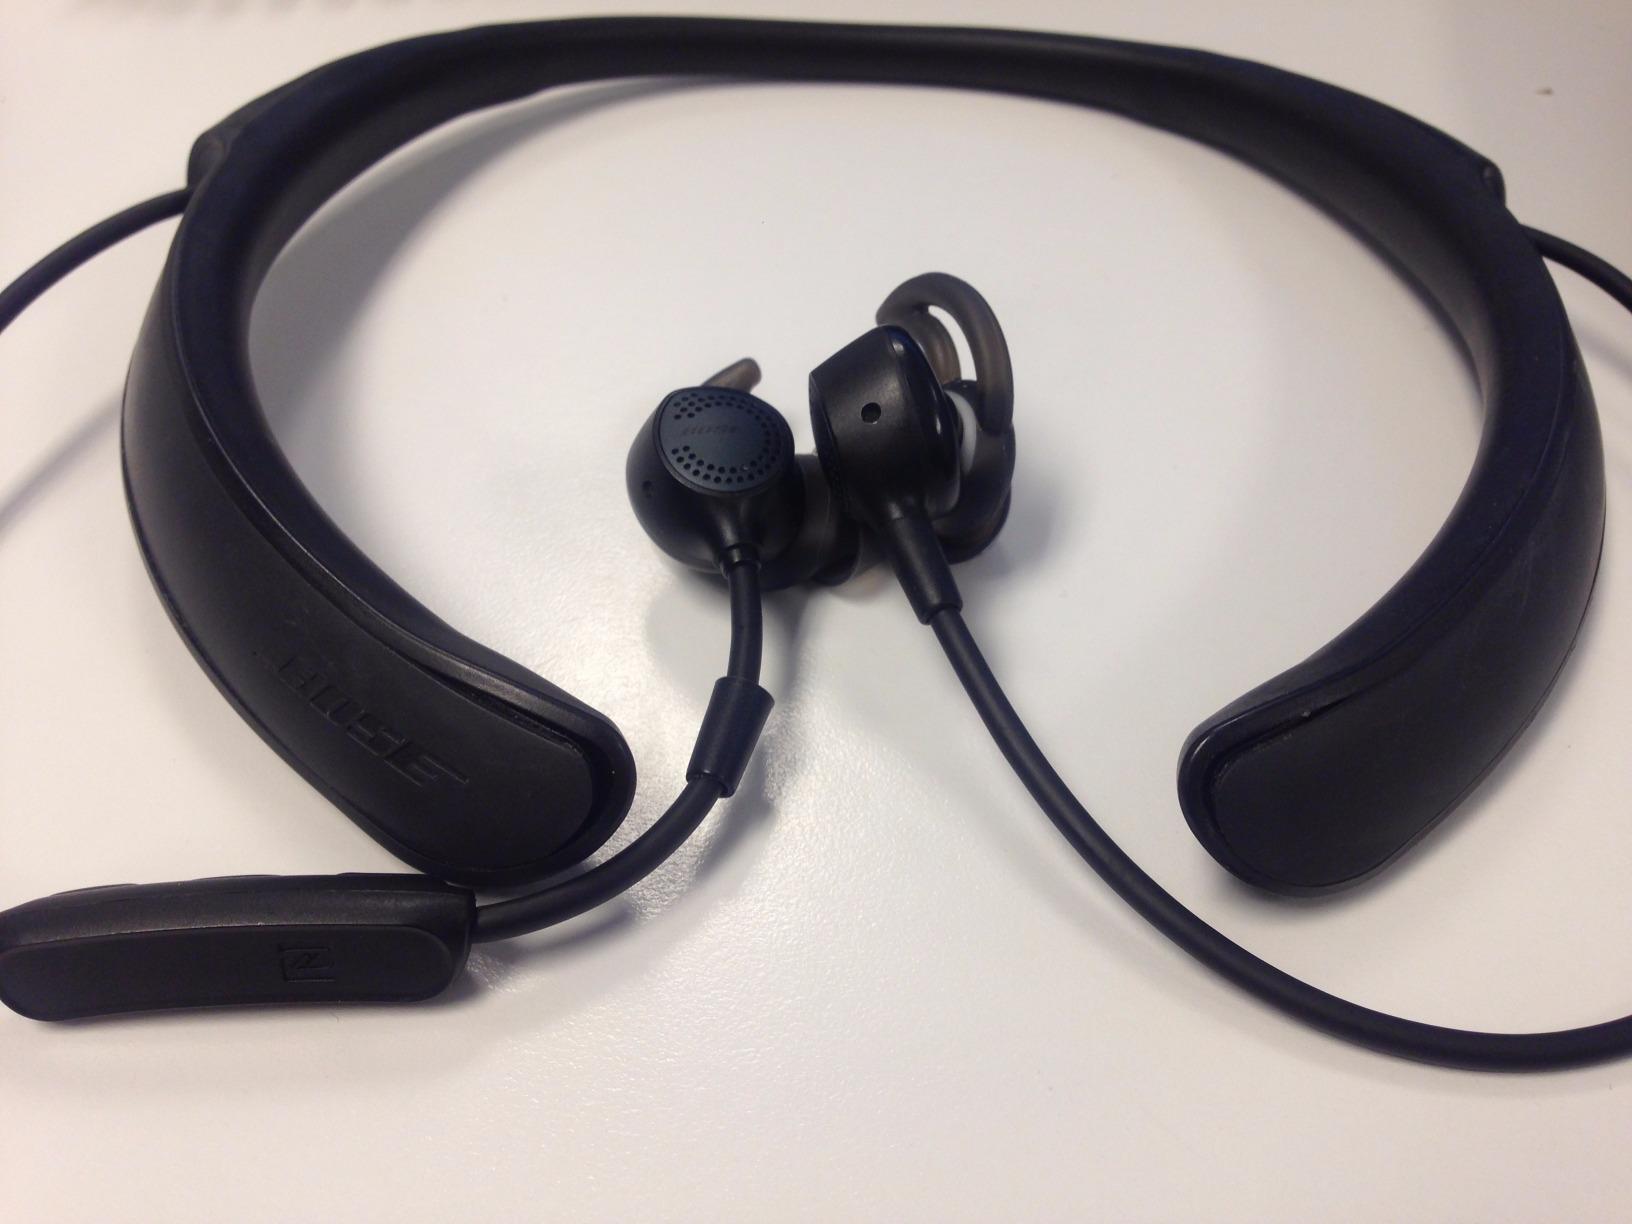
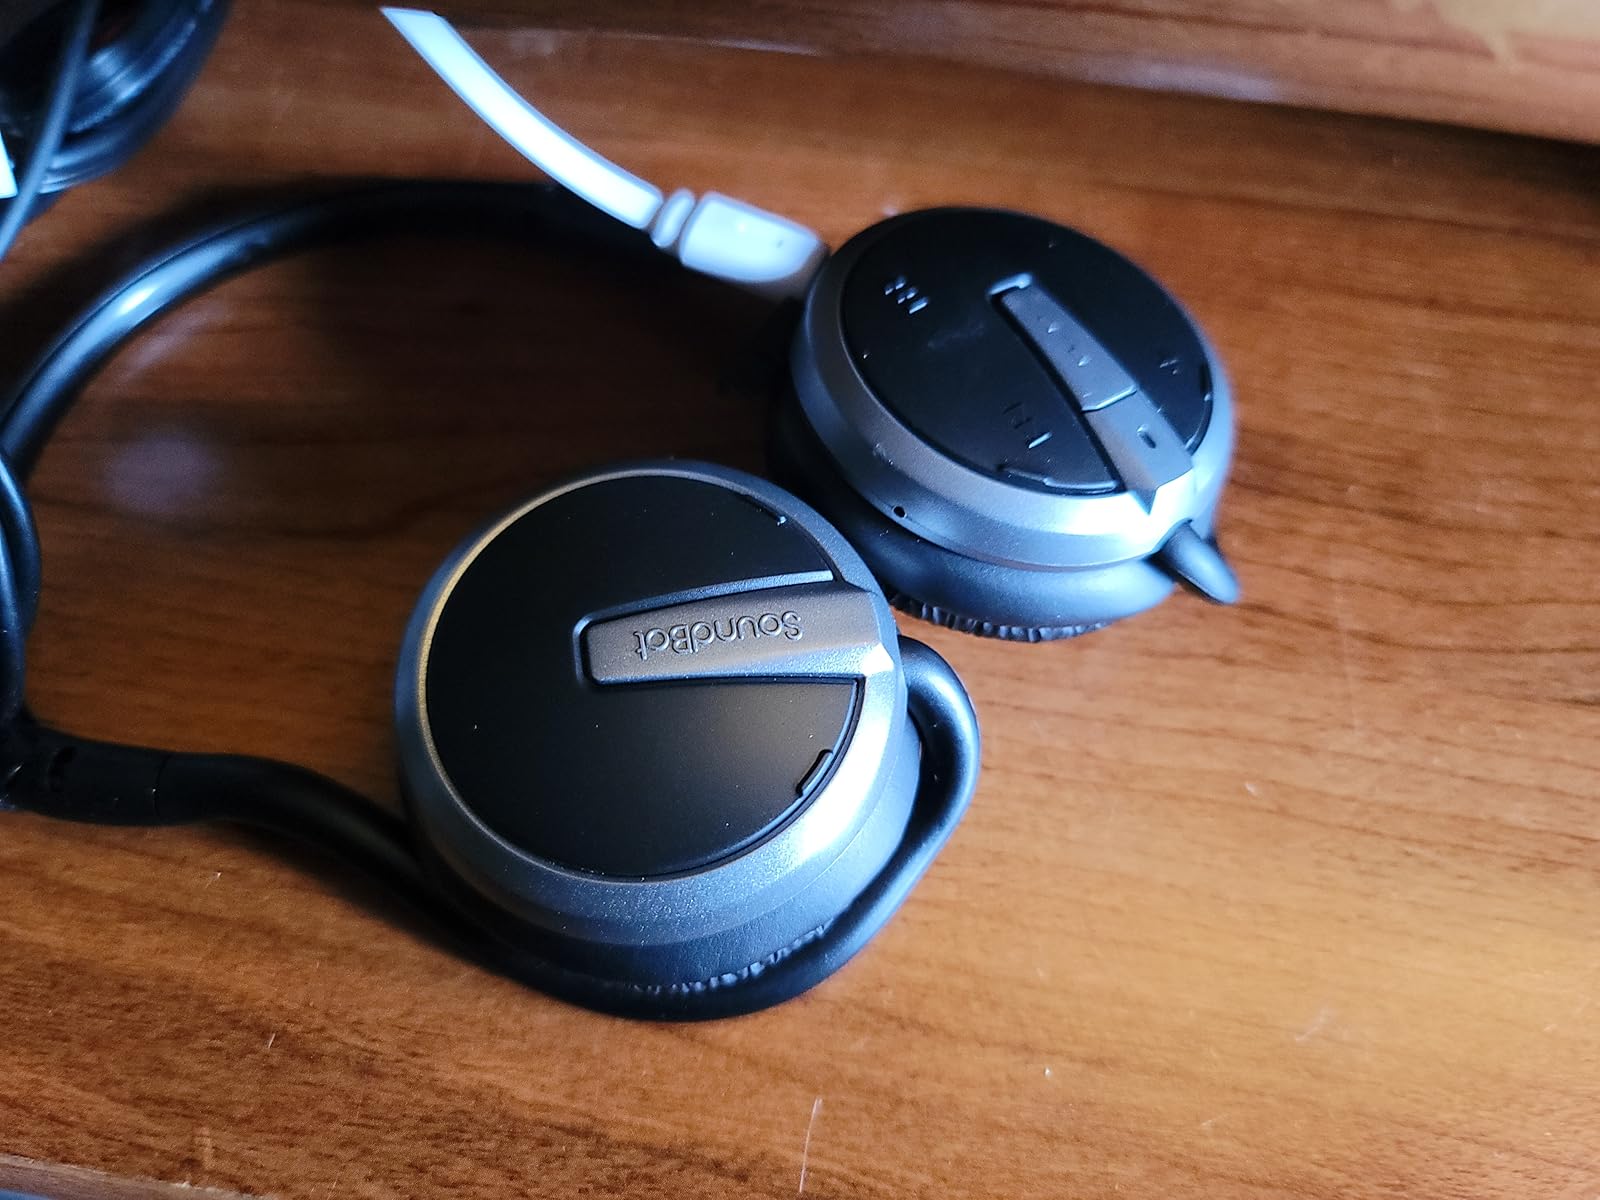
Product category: headphones
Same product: no